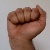
The image shows a hand gesture representing the letter 'A' in Indian Sign Language.